Rakuten Monkeys

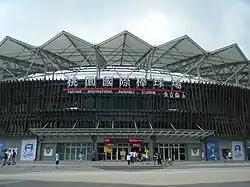
Taoyuan International Baseball Stadium

The Rakuten Monkeys, formerly known as La New Bears (2004–2010) and Lamigo Monkeys (2011–2019), are a professional baseball team in the Chinese Professional Baseball League (CPBL) in Taiwan. Owned and administered by the Japanese technology conglomerate Rakuten, the Monkeys qualified for the playoffs in 2006 for the first time in team history, and by finishing with the best record in the entire season, gained an automatic berth for the Taiwan Series.